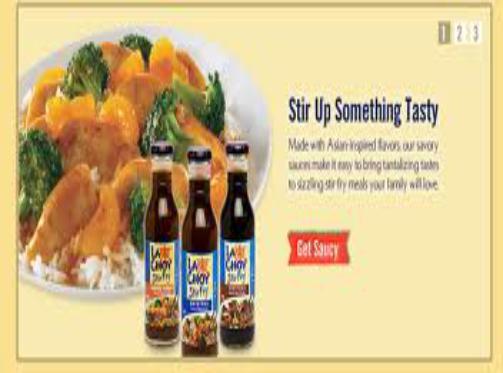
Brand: La Choy
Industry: Food